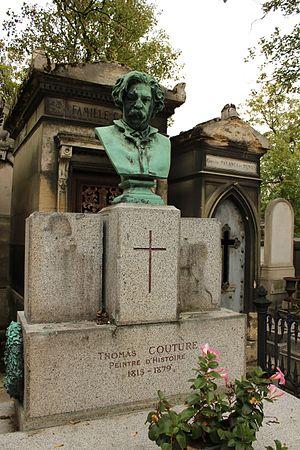
Tombe de Thomas Couture au cimetière du Père-Lachaise à Paris. En raison d'un vol, les deux Génies réalisés par Louis-Ernest Barrias sont manquants.
Louis-Ernest Barrias, né le 13 avril 1841 à Paris, ville où il est mort le 4 février 1905, est un sculpteur français.